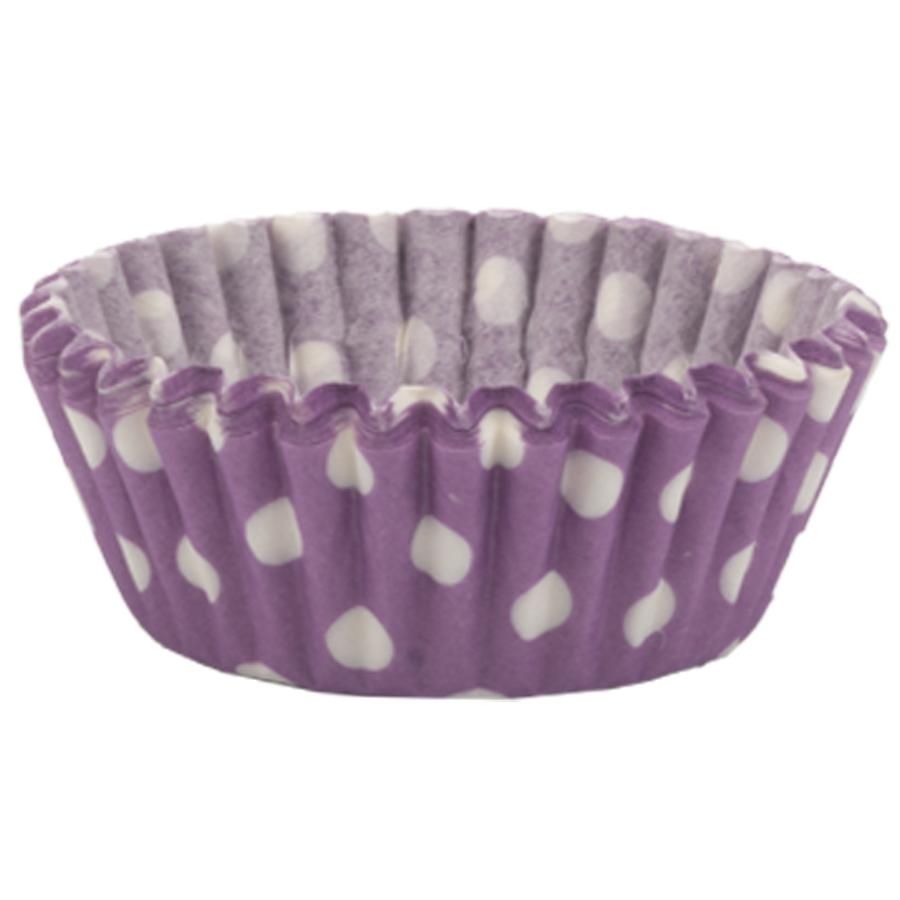
Label: paper